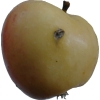
Label: Apple 14